National Revolutionary Army

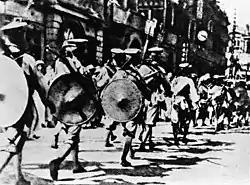
National Revolutionary Army soldiers march into the British concessions in Hankou during the Northern Expedition.

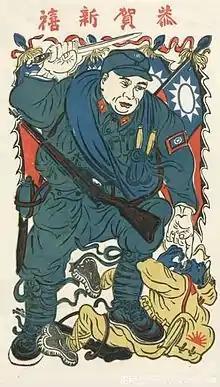
A Chinese propaganda poster depicting the National Revolutionary Army.

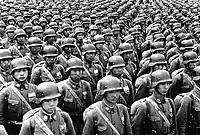
Elite German-trained divisions of the National Revolutionary Army before the Battle of Wuhan.

On 1 September 1917, the Chinese Nationalist Party, under the leadership of Sun Yat-sen, established the Constitutional Protection Junta in opposition to the Beiyang government, following the launch of the Constitutional Protection Movement on 17 July 1917.